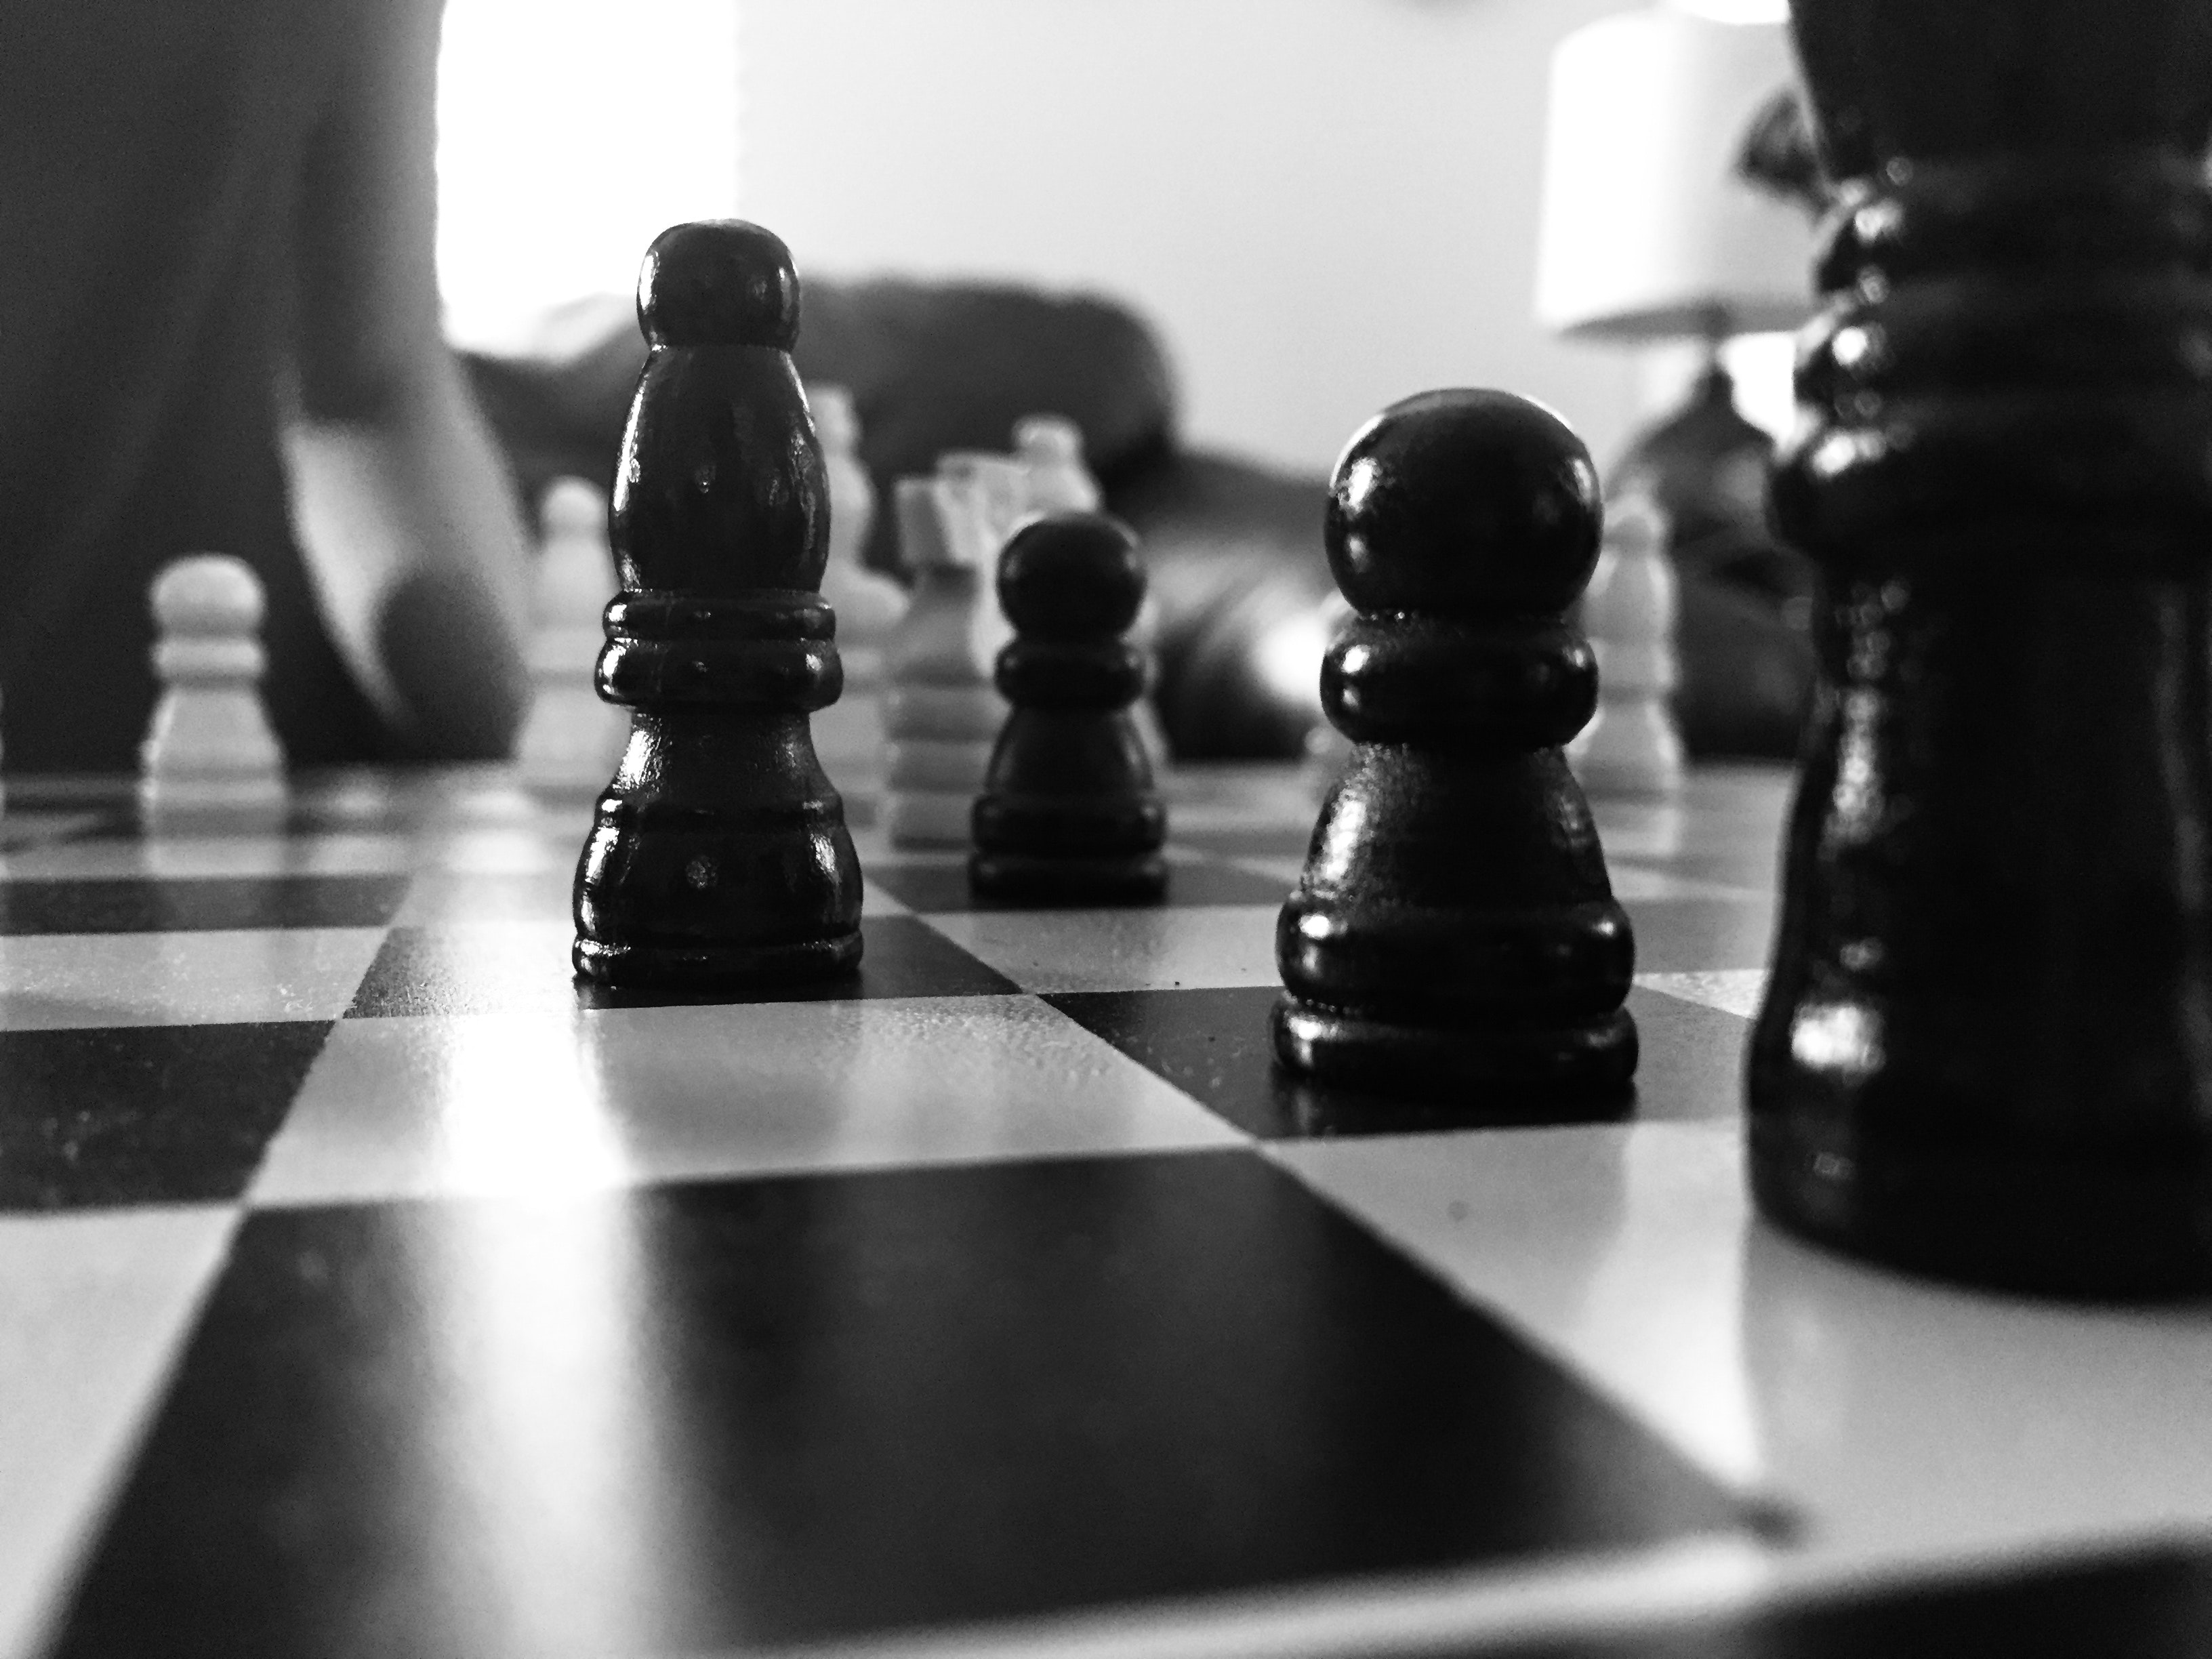
chessboard, games, indoor games and sports, chess, black, board game, recreation, black and white, tabletop game, photography, sports equipment, table, monochrome, play